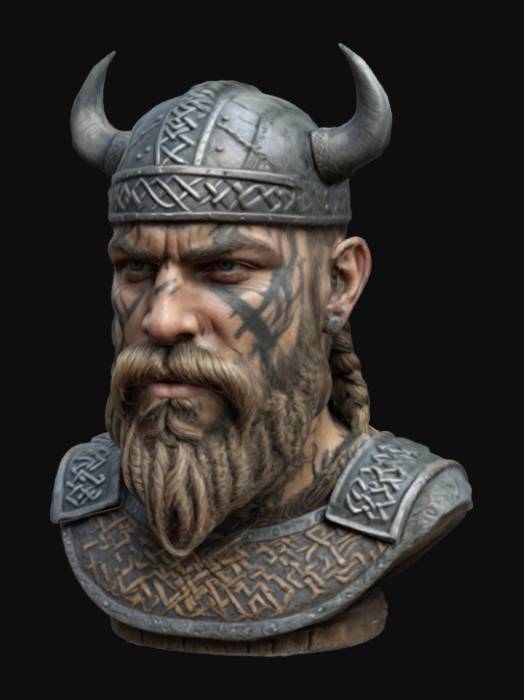
미적 점수 (1~10점): 9